Nilphamari, Bangladesh

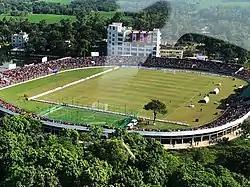
Nilphamari International Stadium

The city has an International Stadium called "Nilphamari International Stadium" which has 20K Capacity. The ground already hosted an International friendly football match between Bangladesh and Sri-Lanka. The ground regularly host Bangladesh Premier League (football) match as home venue of Bashundhara Kings.